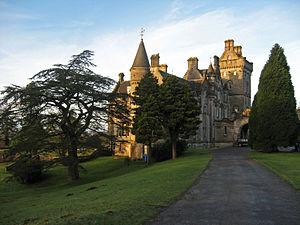
Overtoun House est un manoir situé à Milton, dans le burgh de Dumbarton, en Écosse.